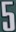
Number: 5